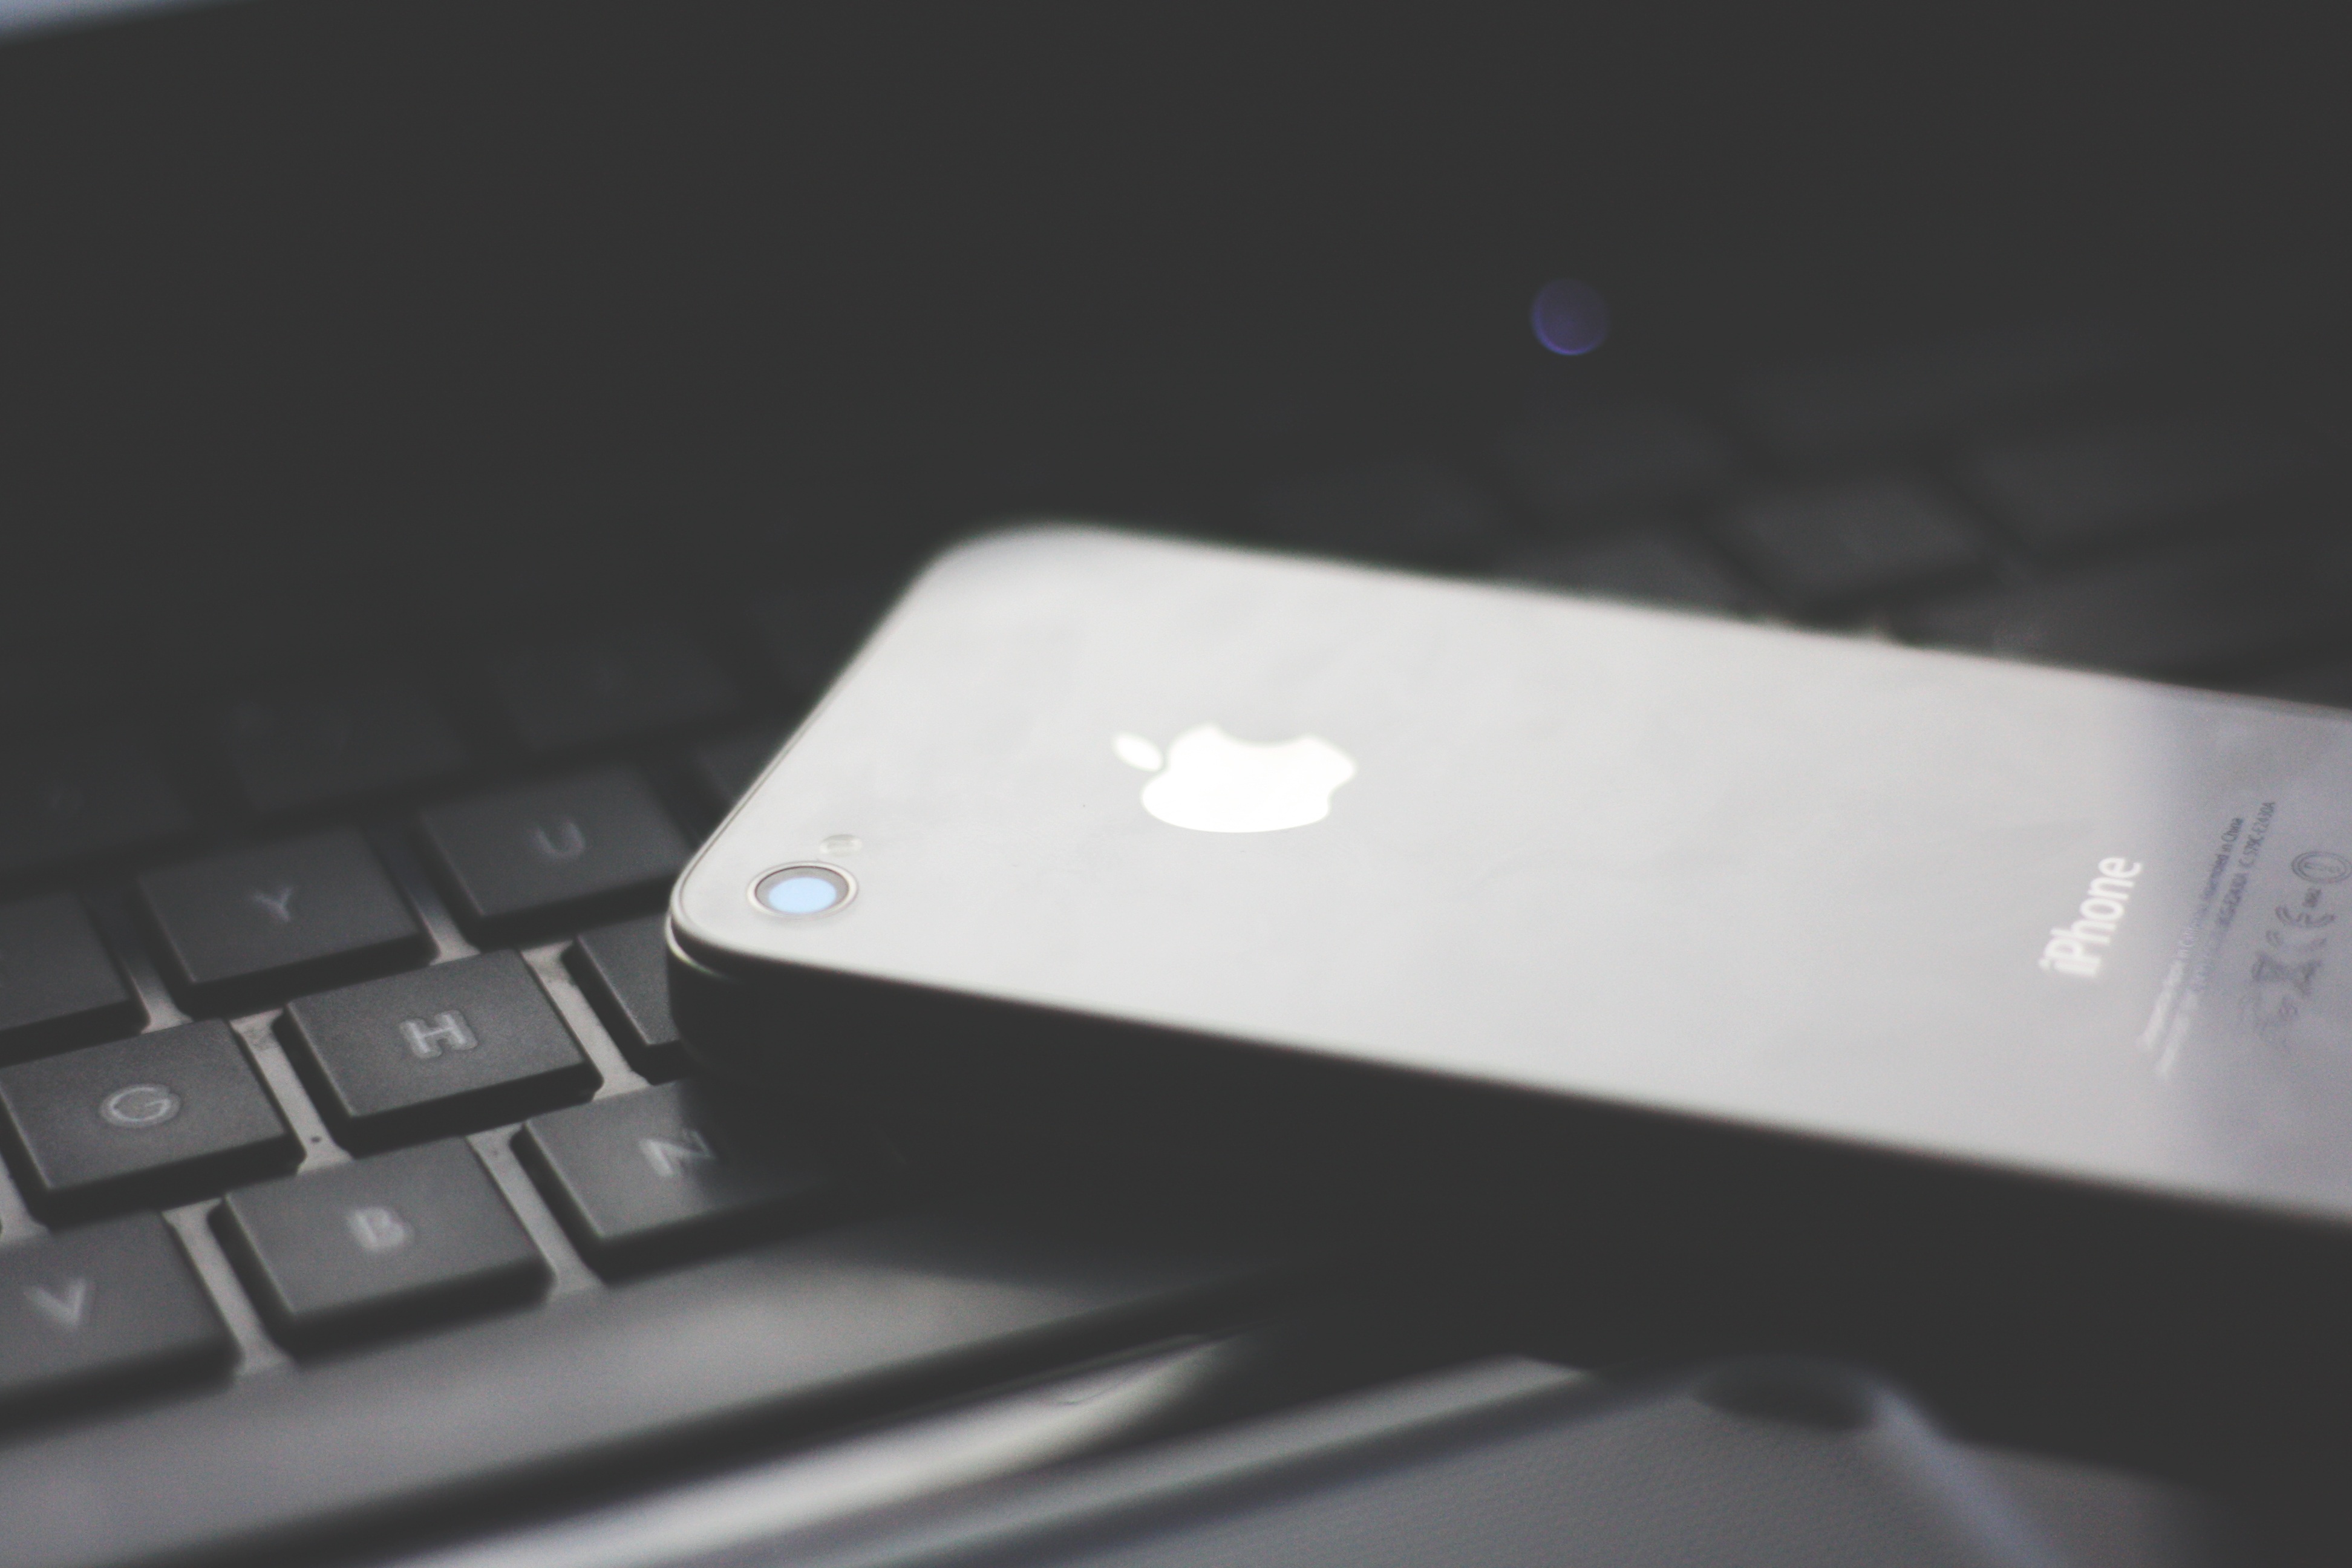
laptop, iphone, smartphone, apple, keyboard, technology, camera, phone, gadget, multimedia, computer keyboard, electronic device